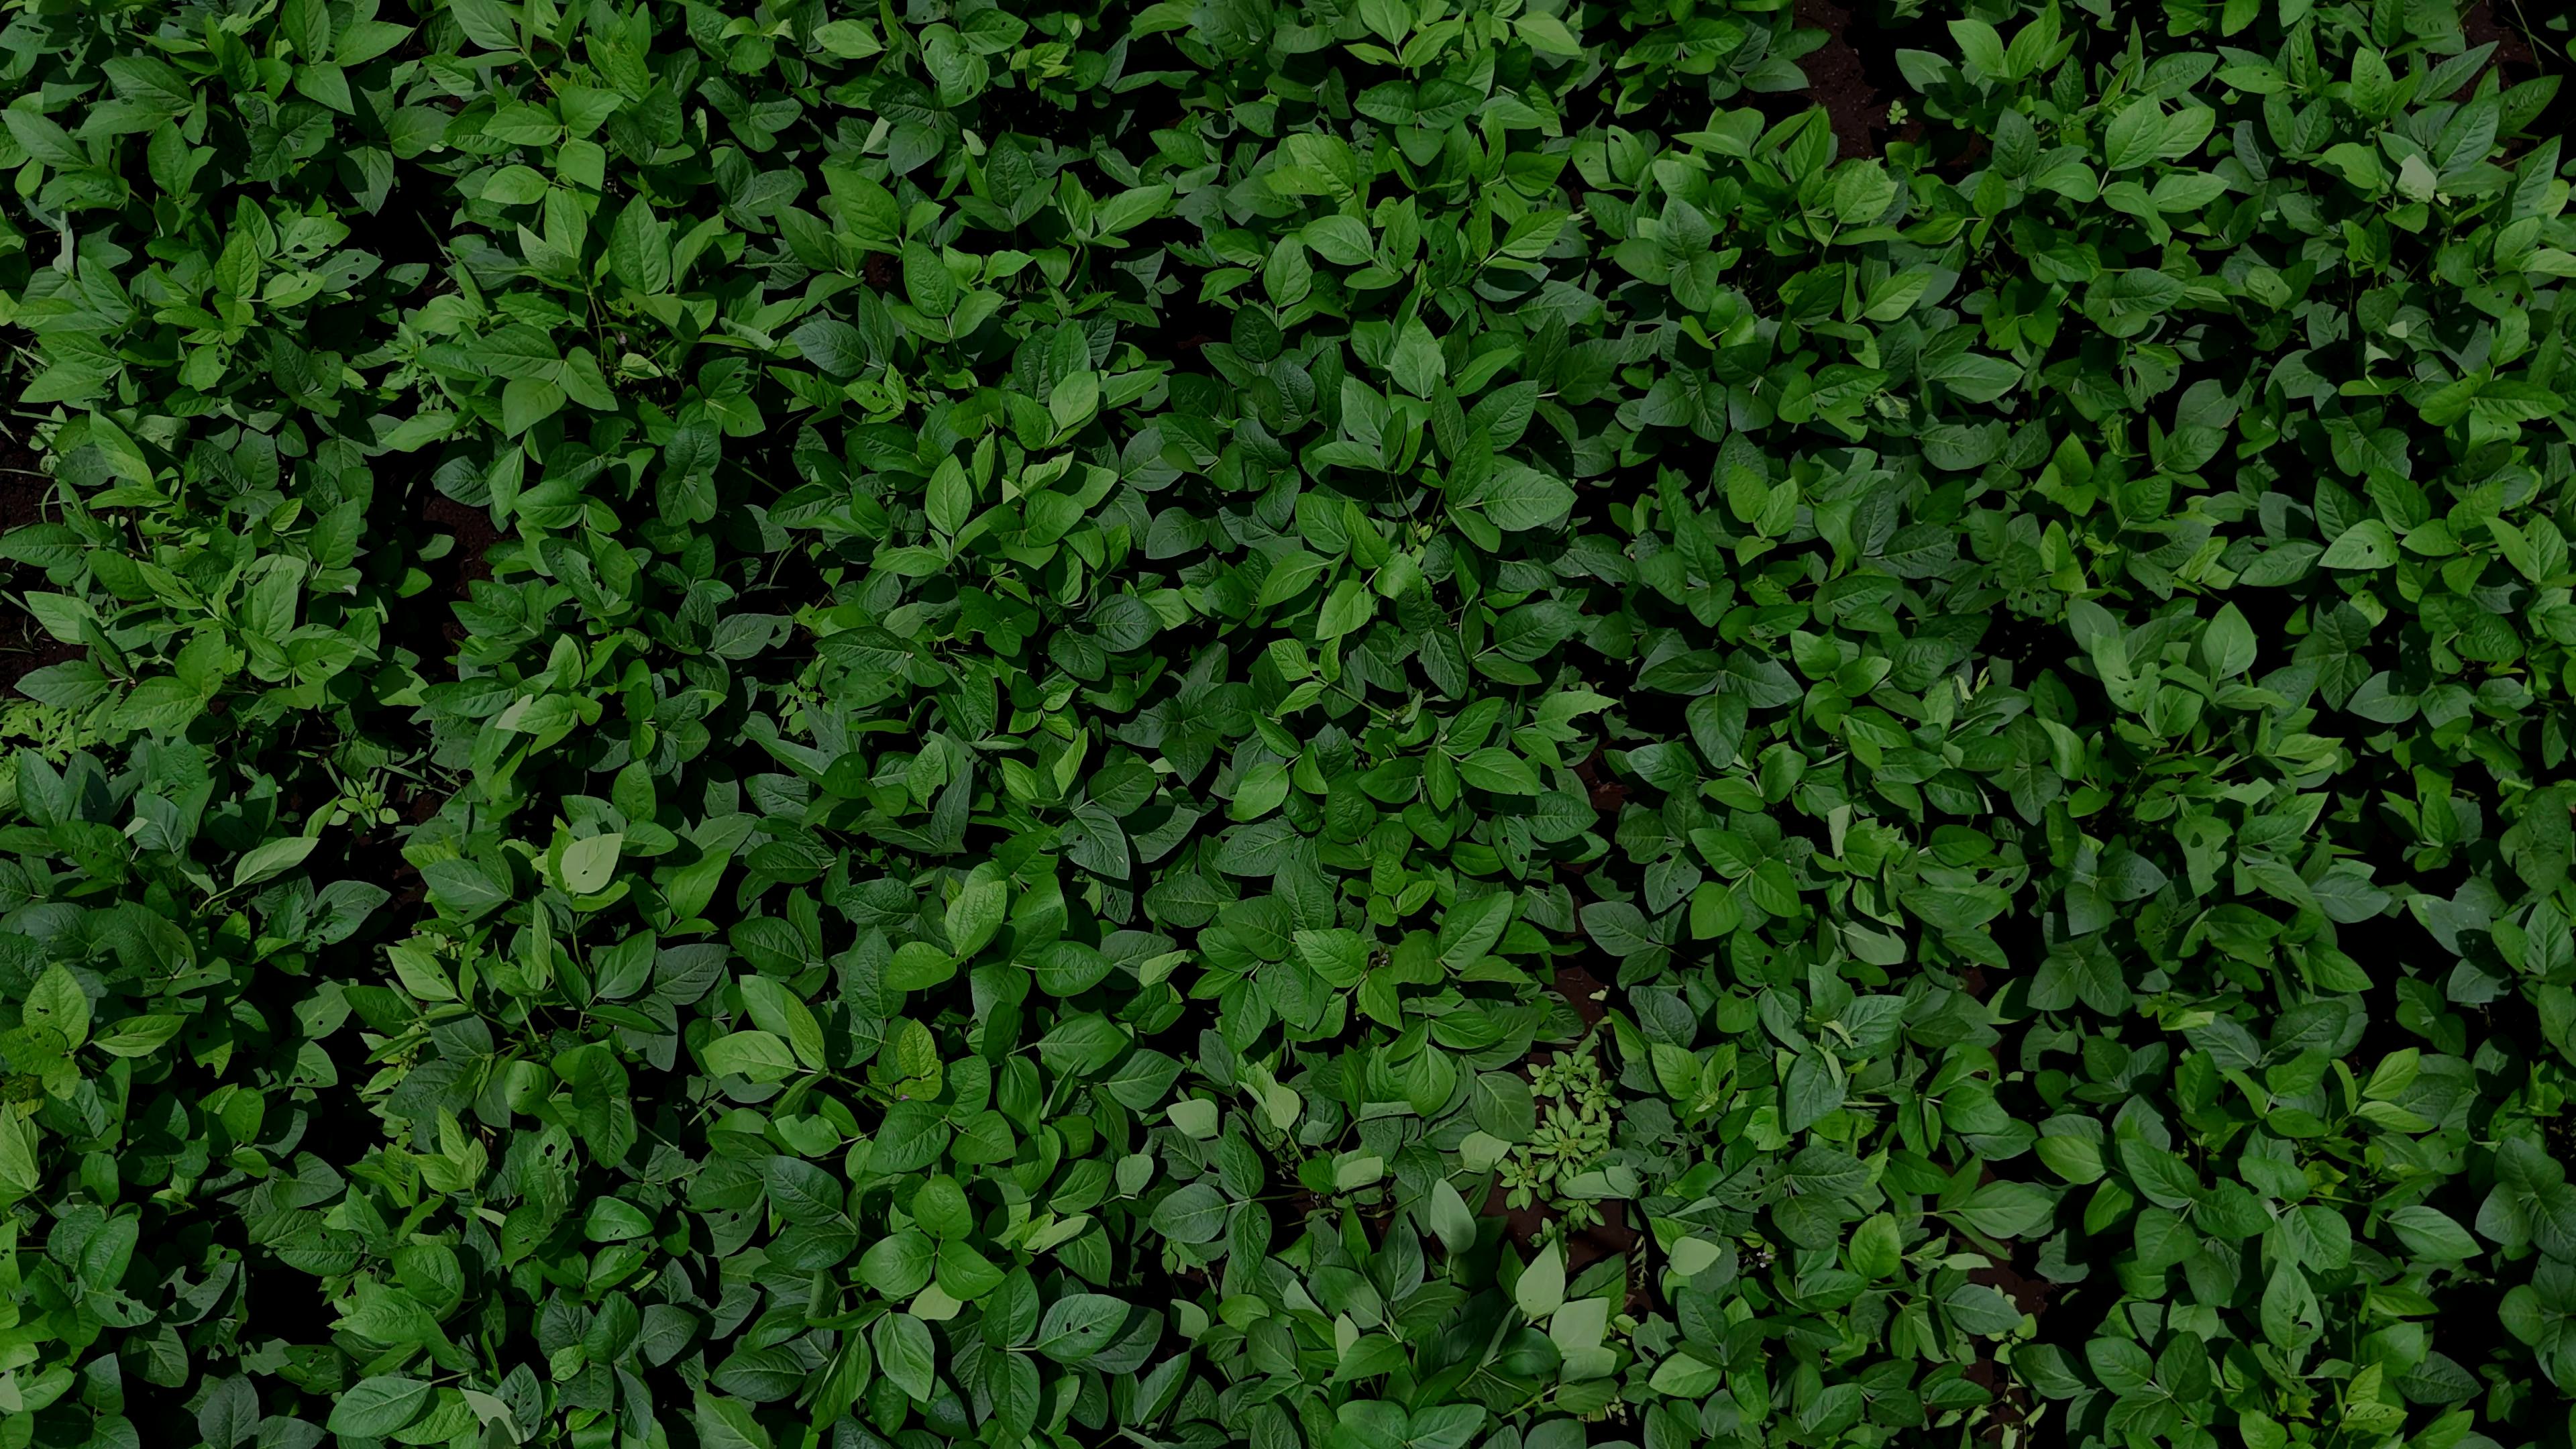
Label: Healthy